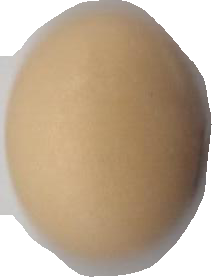
Variety: Anjasmoro